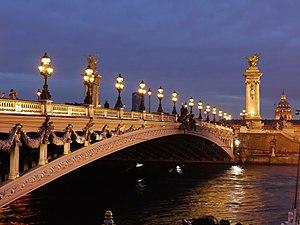
Pont Alexandre III, Paris (France)